Apartment Wife: Affair in the Afternoon

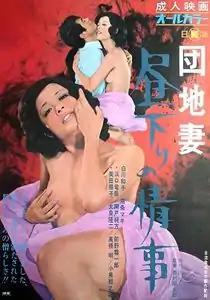
Theatrical poster for "Apartment Wife: Affair in the Afternoon" (1971)

a.k.a. From 3 to Sex is a 1971 Japanese film in Nikkatsu's "Roman Porno" series. The first film in this successful new direction for the studio, it was directed by Shōgorō Nishimura and starred Kazuko Shirakawa.